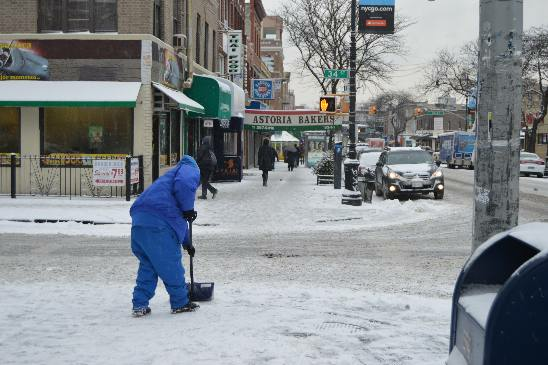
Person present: Yes